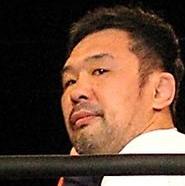
Age: 45